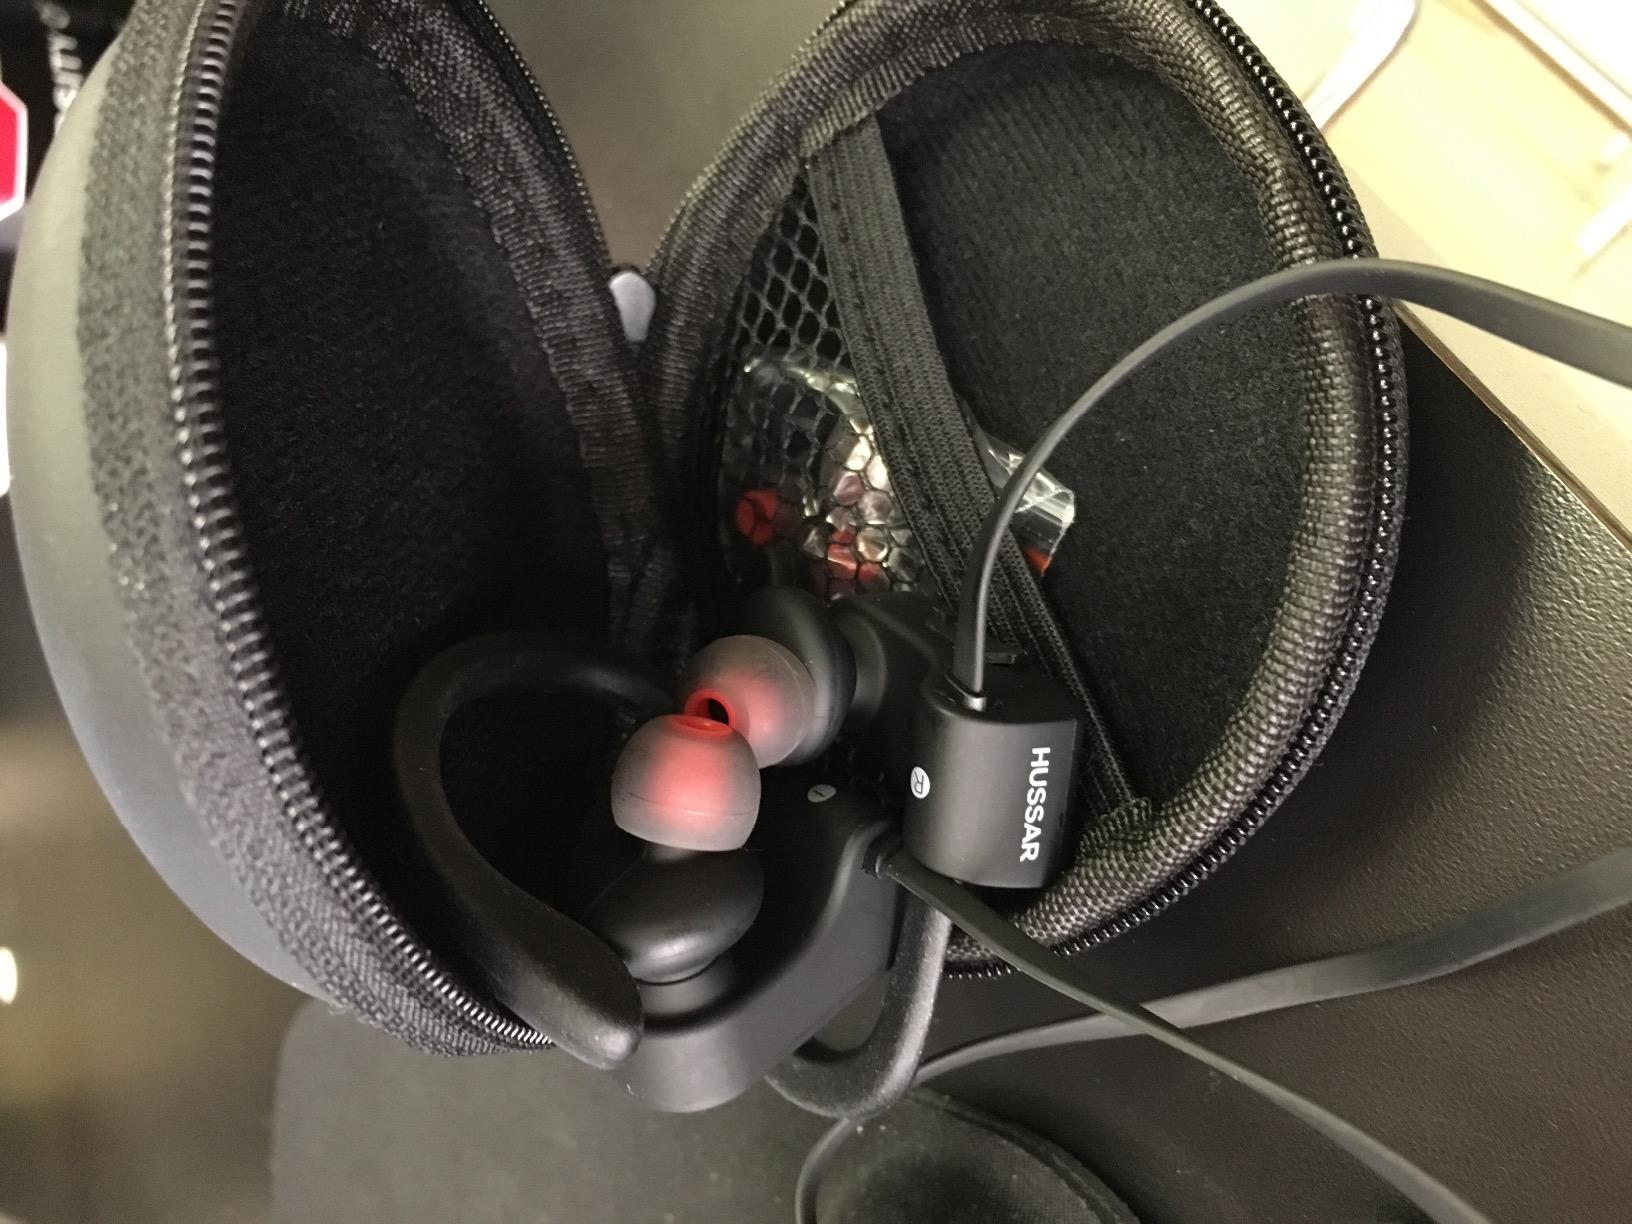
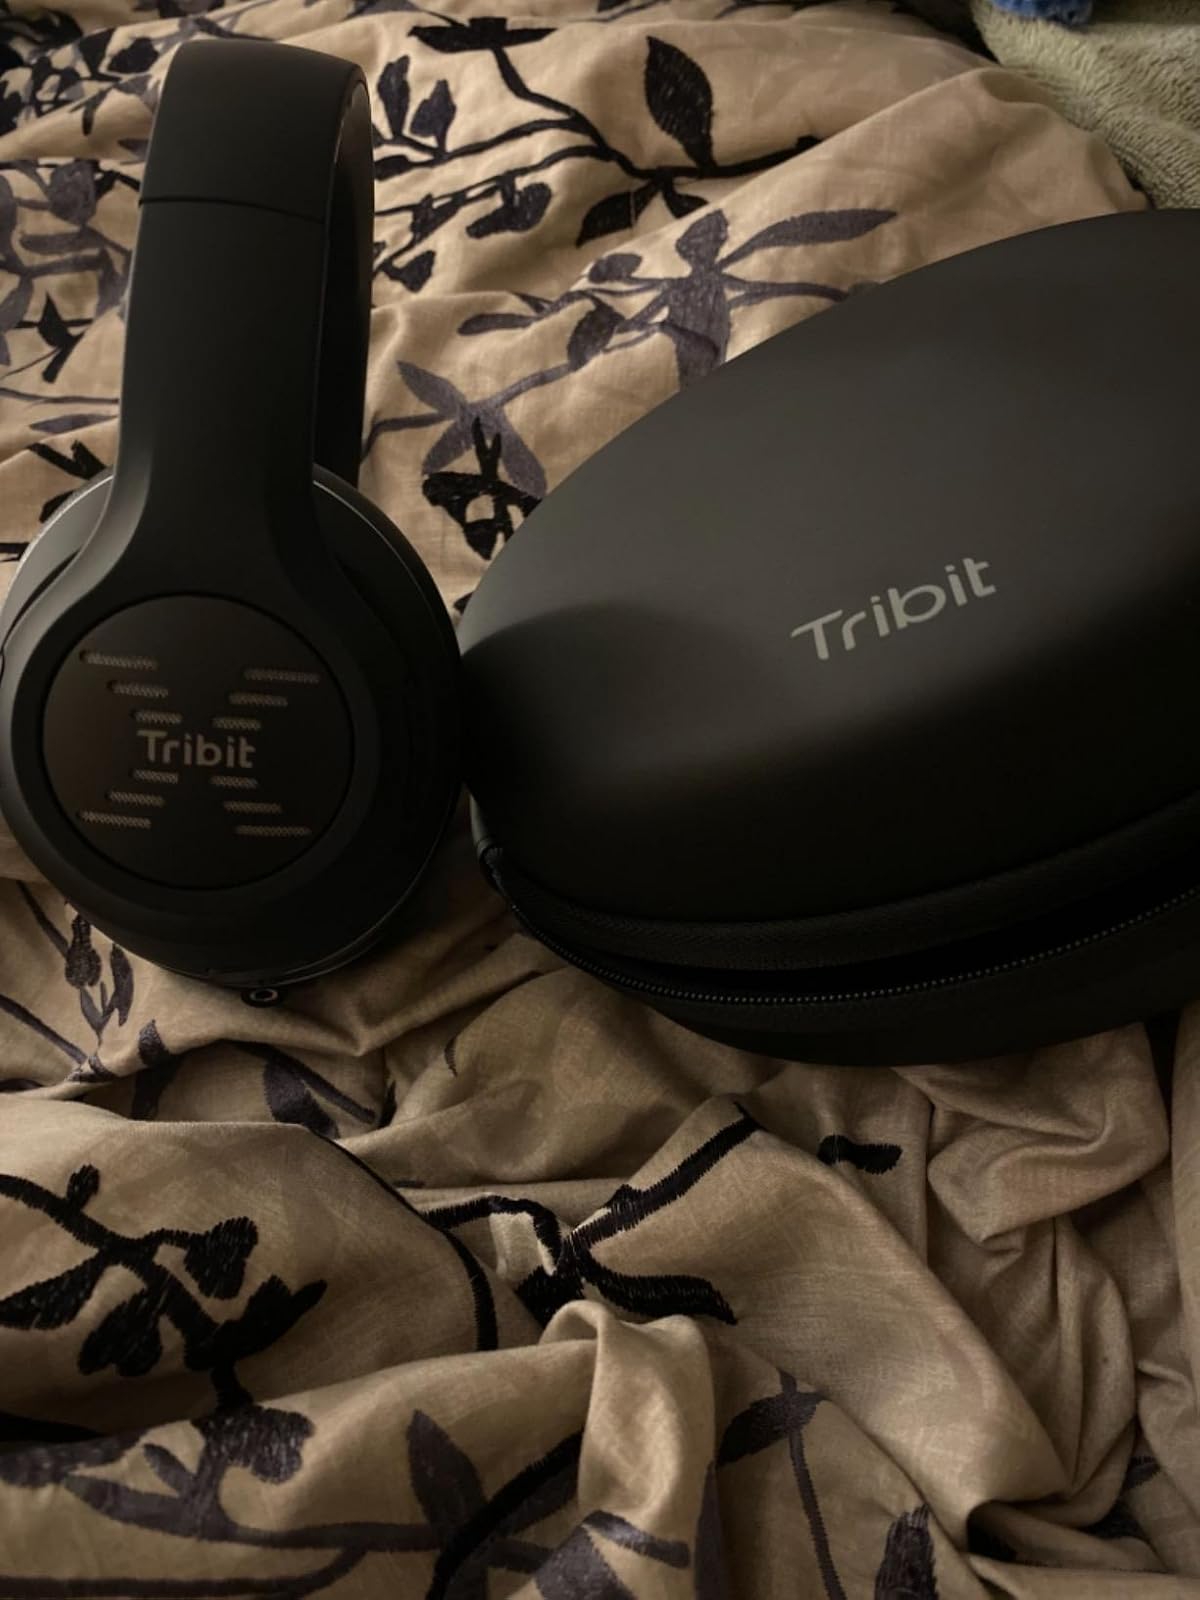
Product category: headphones
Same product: no